Cotswold Rail

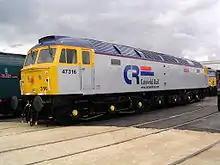
47316 "Cam Peak" at Doncaster Works in July 2003

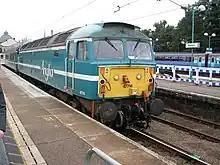
Anglia Railways liveried 47714 at Norwich station in 2005

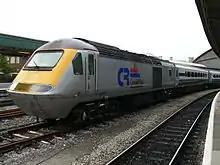
43070 at Bristol Temple Meads station in August 2006

Cotswold Rail was founded in 2000, initially as a broker for rolling stock. In June 2000, it offered 13 Class 141 "Pacers" for sale.